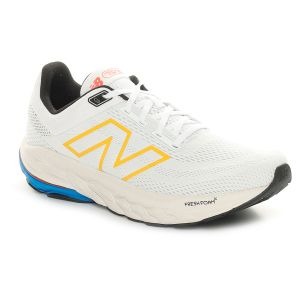
New Balance Scarpa da Running Uomo  Fresh Foam X 860v14 Bianco Blu   Sconto 20%
Prezzo: 128,00 €